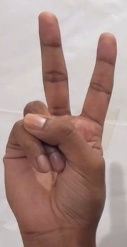
ASL sign: V